José de la Gándara y Navarro

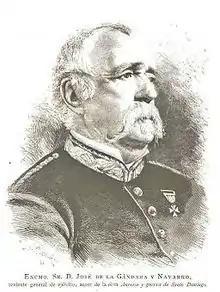
José de la Gándara y Navarro

José de la Gándara y Navarro (15 October 1820, Zaragoza, Spain – 1 September 1885, Biarritz, France) was a Spanish soldier.